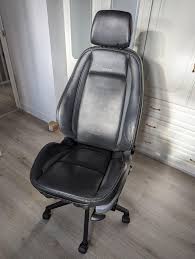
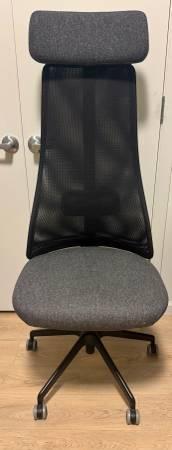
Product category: items_chair
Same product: no